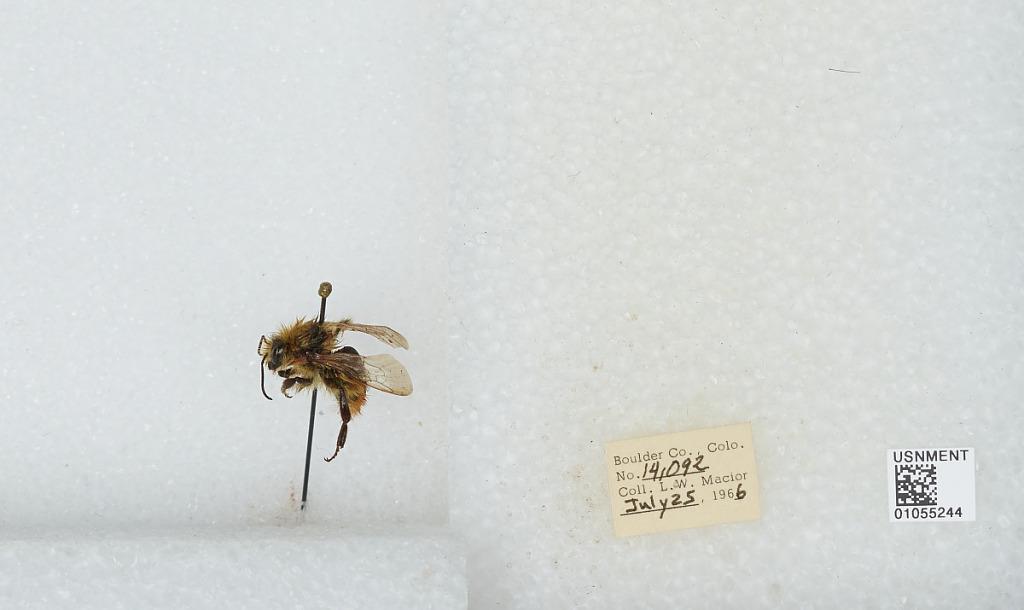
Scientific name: Bombus (Pyrobombus) bifarius Cresson
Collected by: L. Macior
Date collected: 1966-7-25
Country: United States
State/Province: Colorado
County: Boulder
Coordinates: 40.0017, -105.308